Tomislavgrad

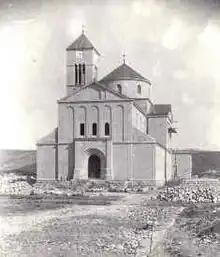
Nikola Tavelić basilica in the 1920s, when it was called Saint Cyril and Saint Methodius basilica

In the middle 16th century, the Ottomans founded a qasaba Županj-Potok. In 1576 Županj-Potok or Duvno became part of the Kadiluk of Imotski, and it became a kadiluk on its own before 1633. In the second half of the 17th century, Županj-Potok became a part of the Sanjak of Klis, however, it was soon returned to the Herzegovinian Sanjak.